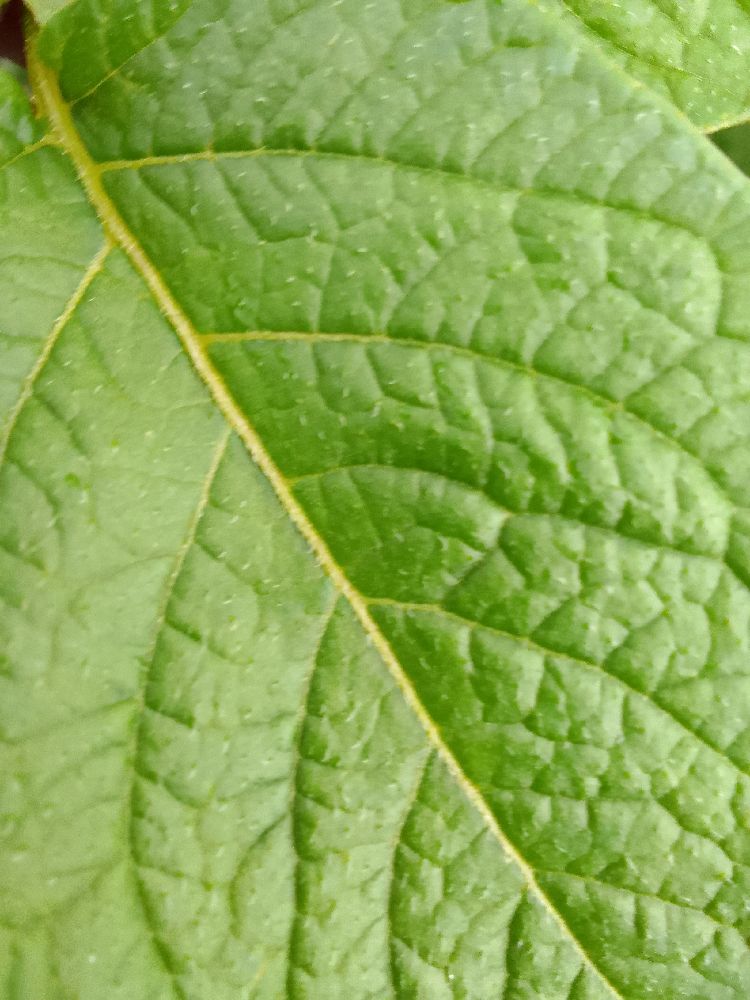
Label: Healthy